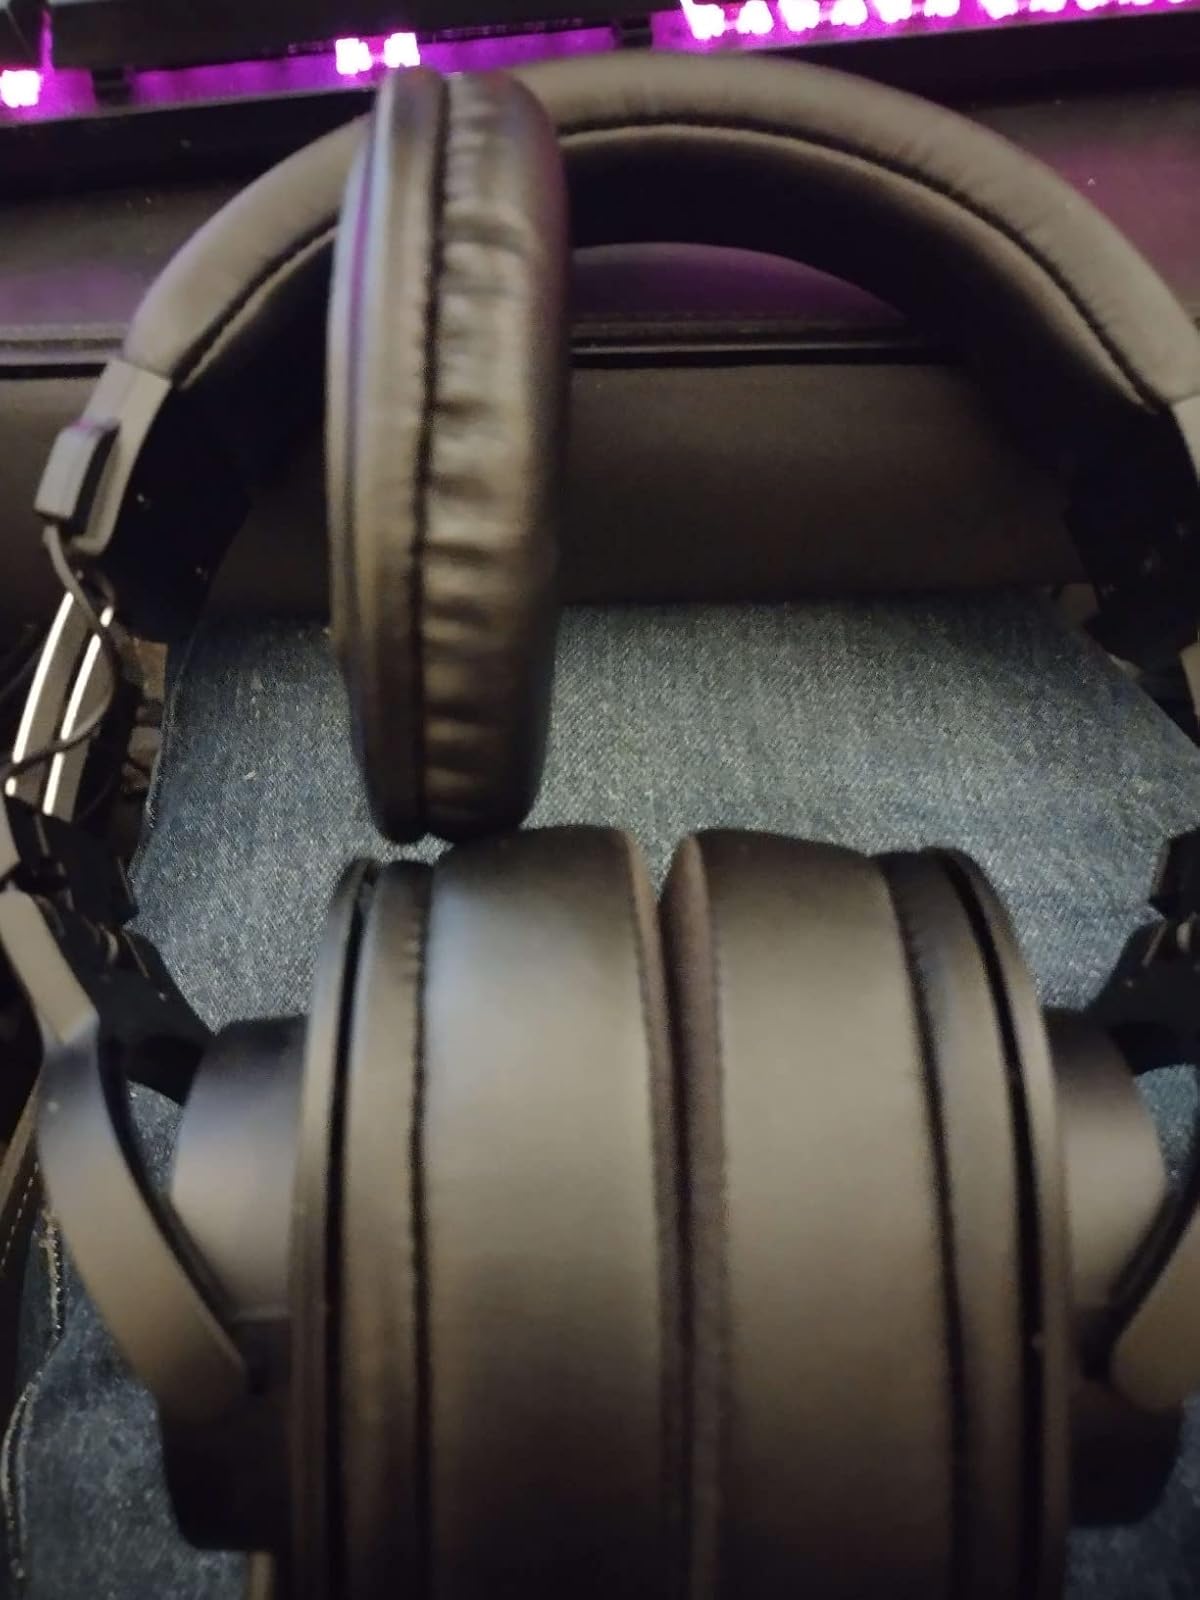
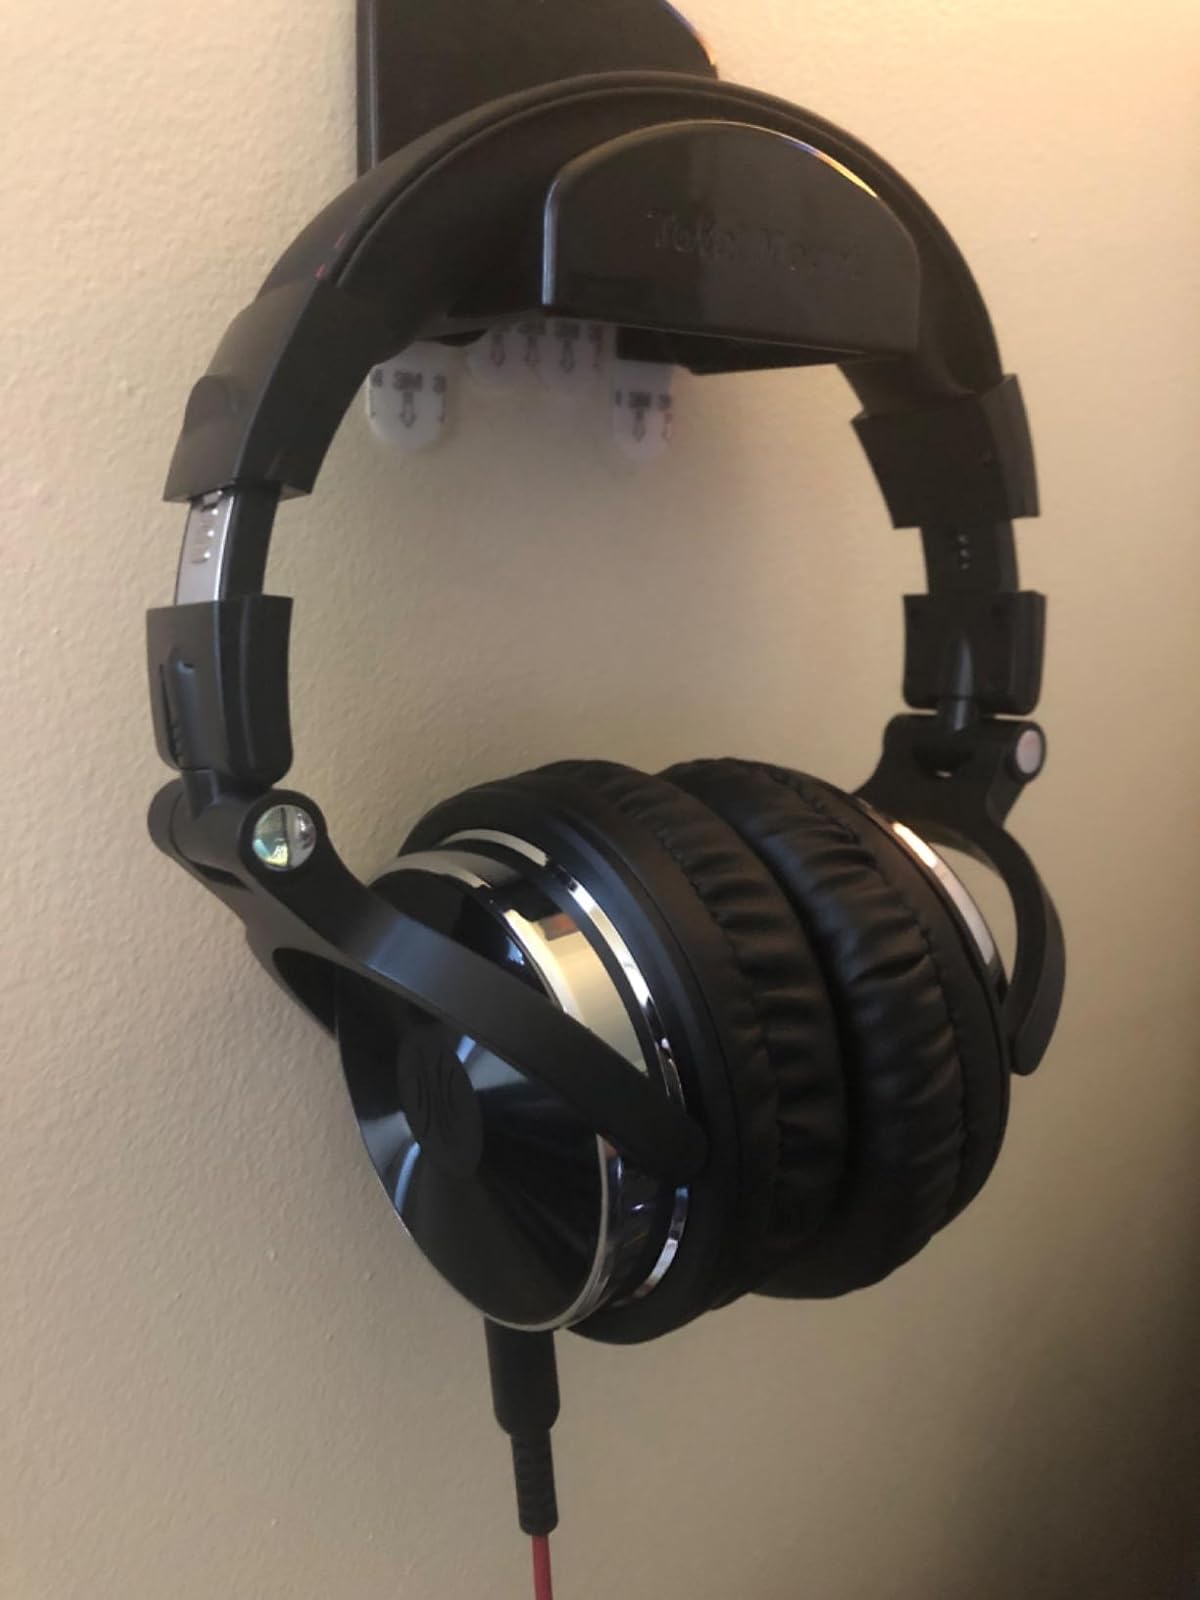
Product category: headphones
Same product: no